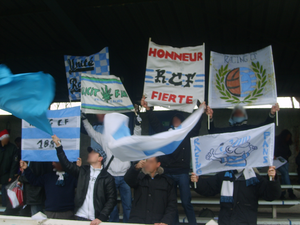
L'Unité Racing, en décembre 2008, contre Viry-Châtillon à Colombes.
Le Racing Club de France Football abrégé en Racing CFF, couramment surnommé « Racing » et autrefois appelé « Racing Club de Paris», est un club fondé à Paris en 1896, en tant que section football du Racing Club de France, un club omnisports parisien créé le 20 avril 1882 et basé à Colombes dans le département des Hauts-de-Seine au nord-ouest de la capitale.